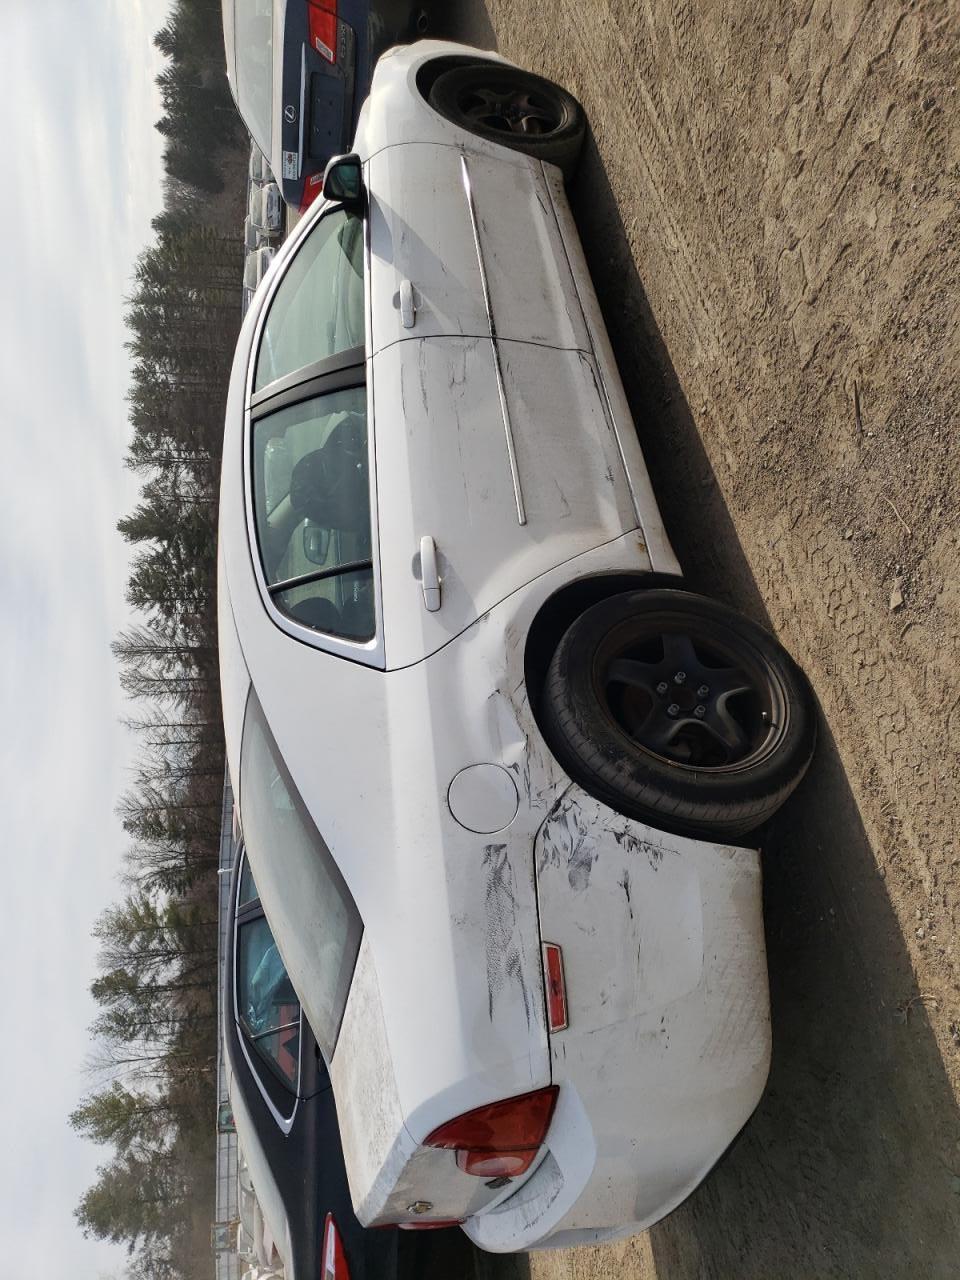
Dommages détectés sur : porte avant droite, aile arrière droite, pare-choc arrière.
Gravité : mineur